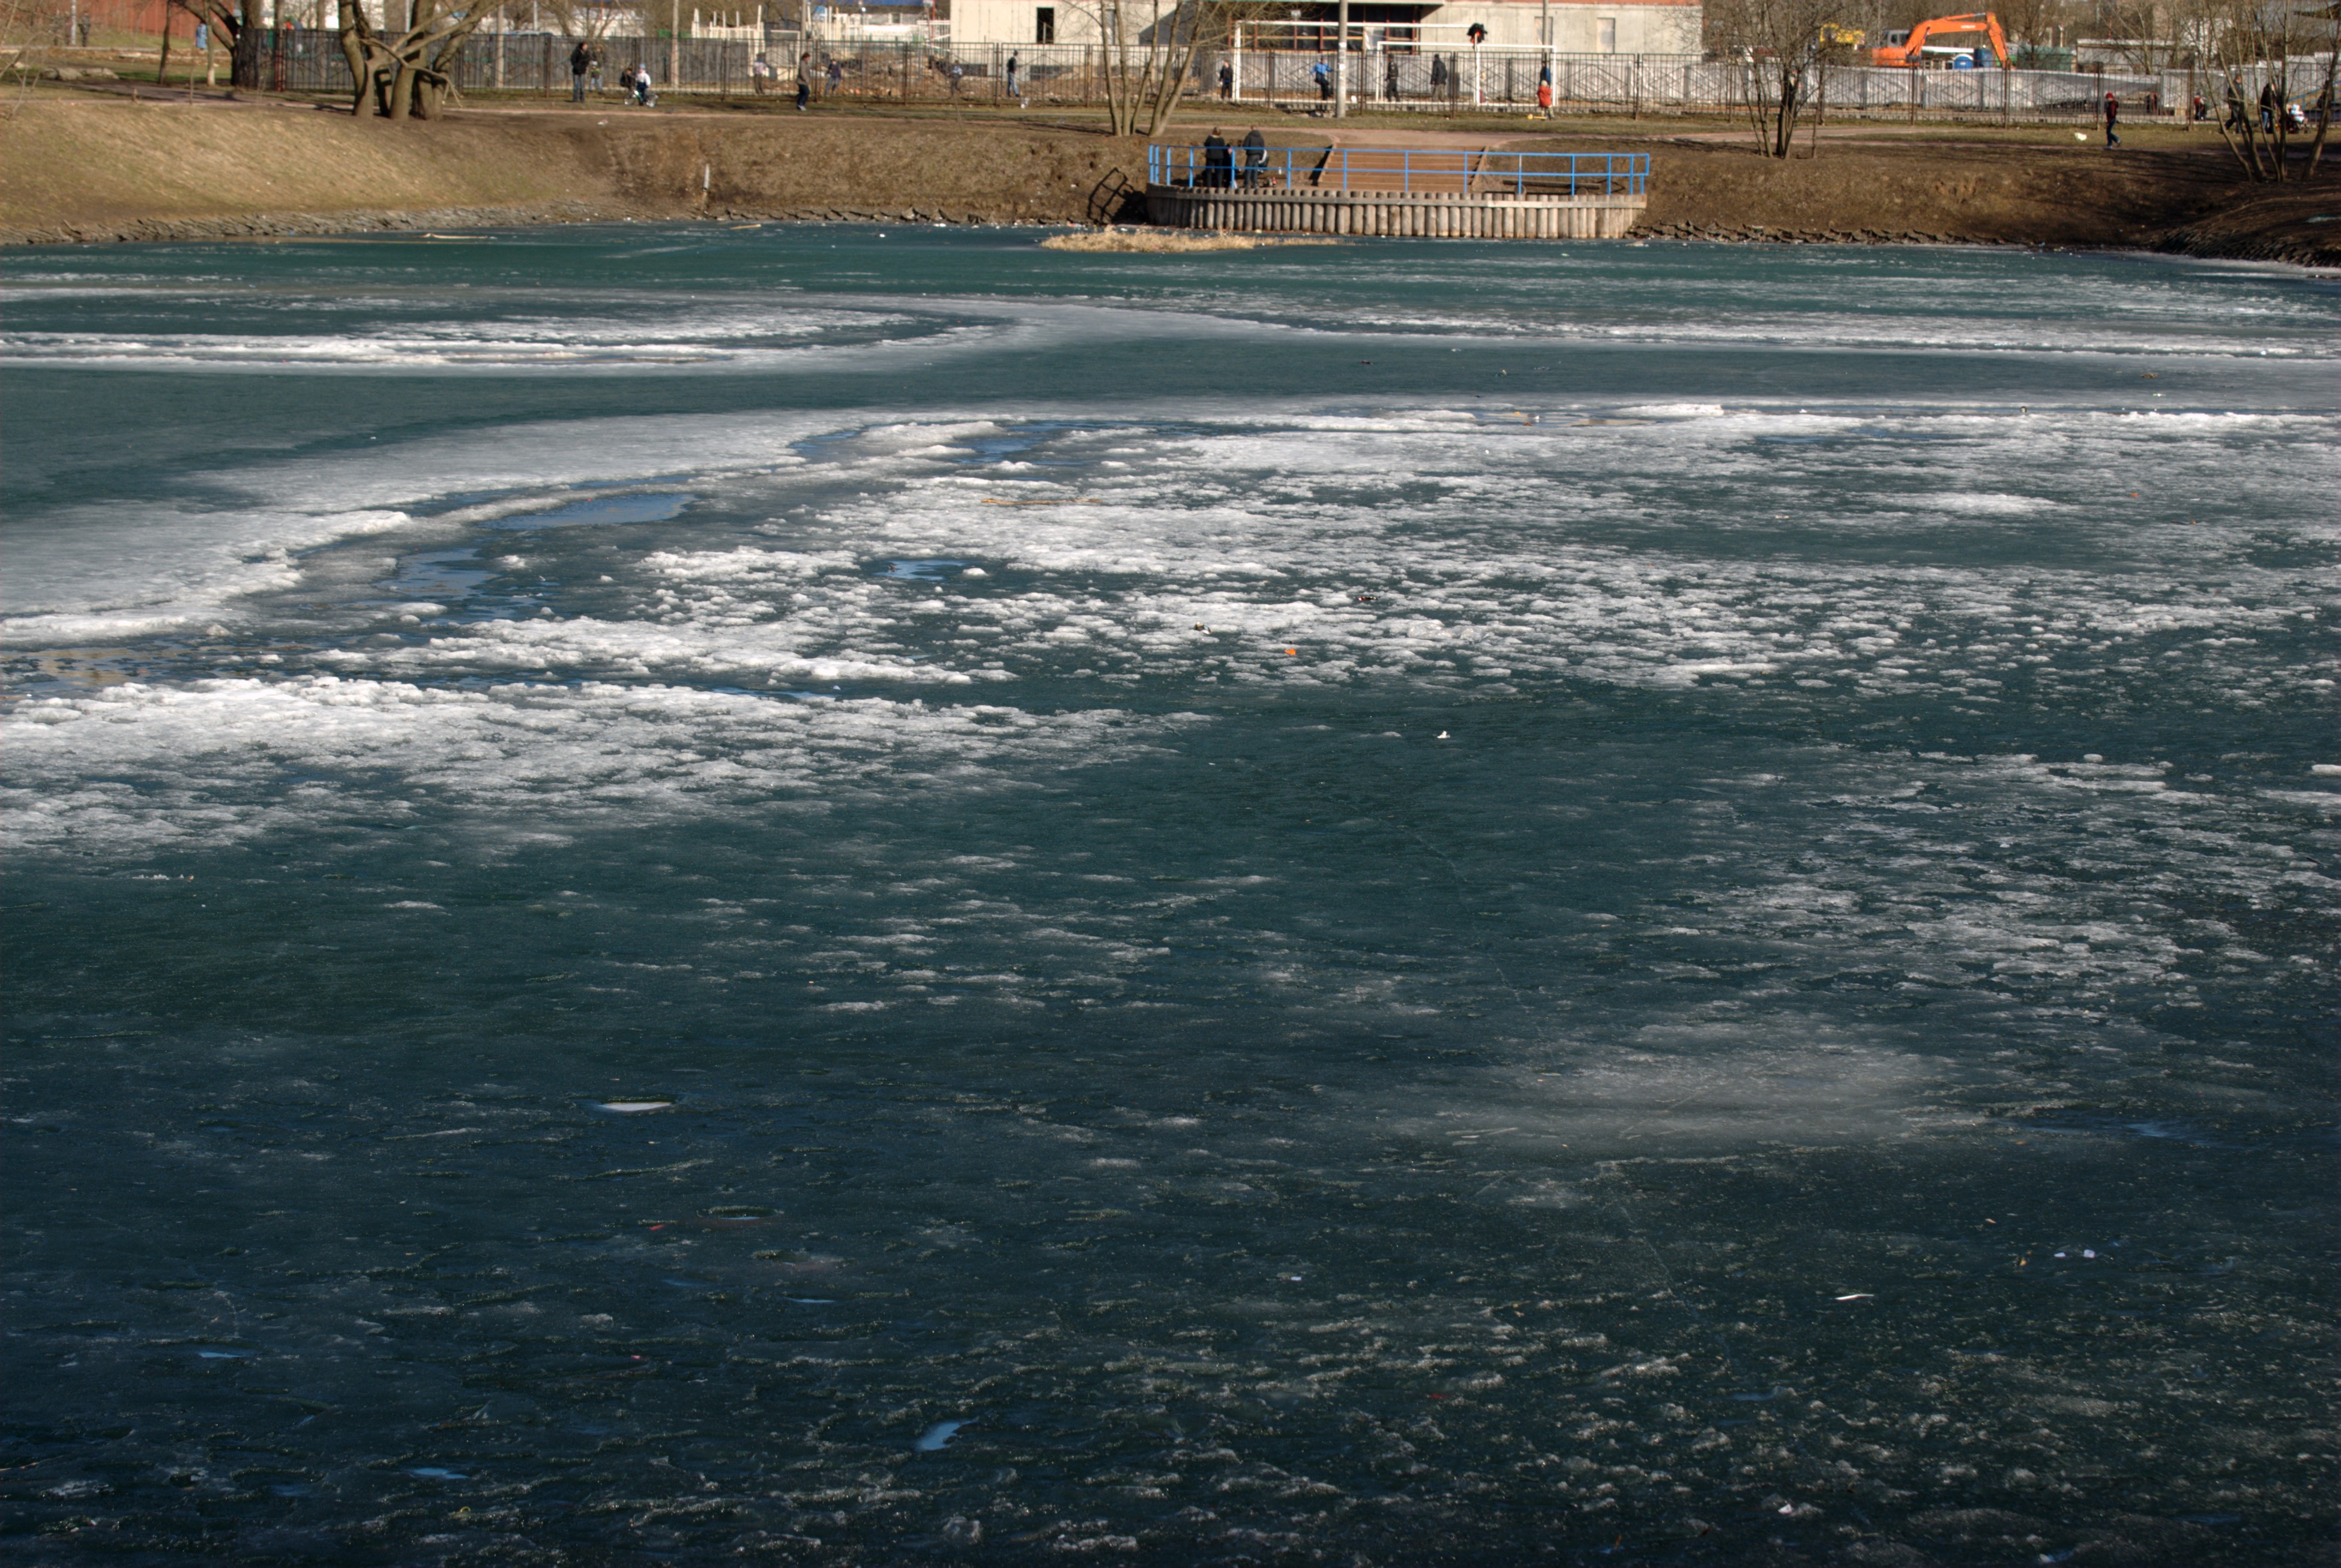
sea, coast, water, ocean, horizon, snow, shore, wave, city, river, cityscape, ice, reflection, nikon, cool image, moscow, russia, d80, cityscapes, moskau, nikond80, moscou, solntsevo, solncevo, wind wave